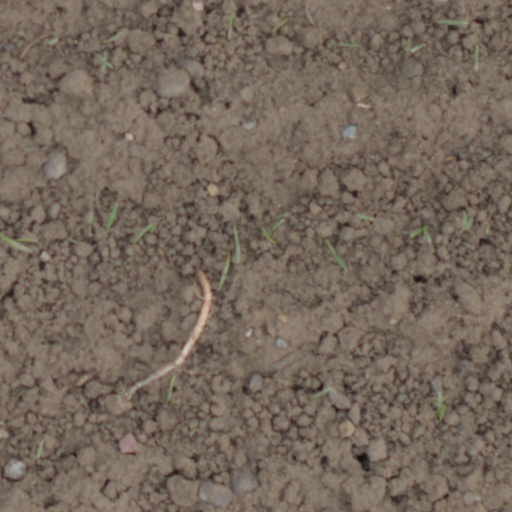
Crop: wheat